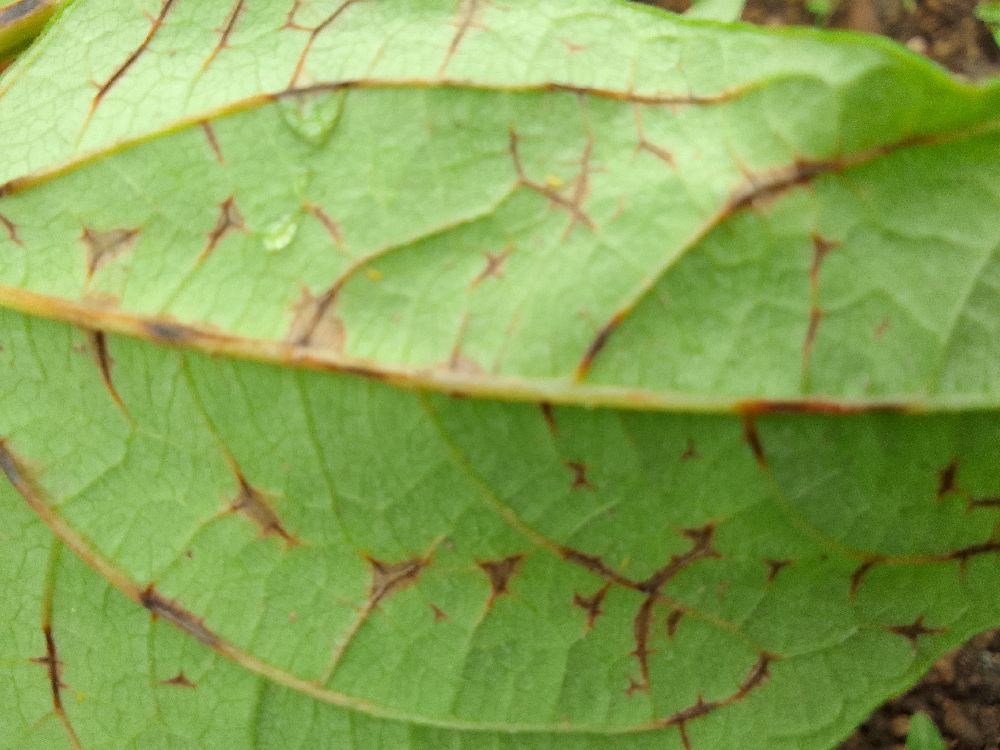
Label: anthracnose